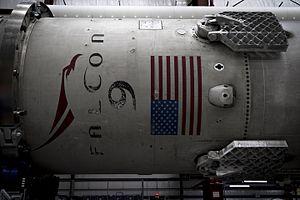
Les ailettes en grille ou panneaux cellulaires sont un type d'empennage ou de gouverne de vol utilisé sur les fusées et les missiles ou bombes à la place des gouvernes ou des empennages plus conventionnels, tels que les ailettes planes, afin d'assurer leur stabilité aérodynamique ou leur manoeuvrabilité.